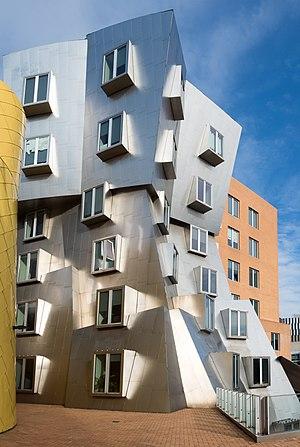
Le Massachusetts Institute of Technology, en français Institut de technologie du Massachusetts, est un institut de recherche américain et une université, spécialisé dans les domaines de la science et de la technologie. Situé à Cambridge, dans l'État du Massachusetts, à proximité immédiate de Boston, au nord-est des États-Unis, le MIT est souvent considéré comme une des meilleures universités mondiales.